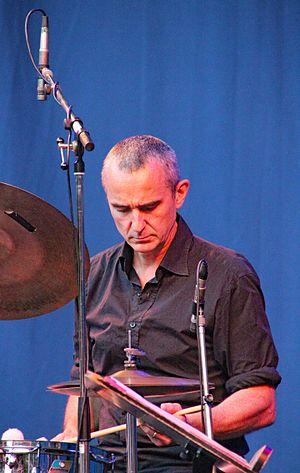
Christophe Marguet, né le 14 mai 1965 à Paris, est un batteur et compositeur de jazz français.